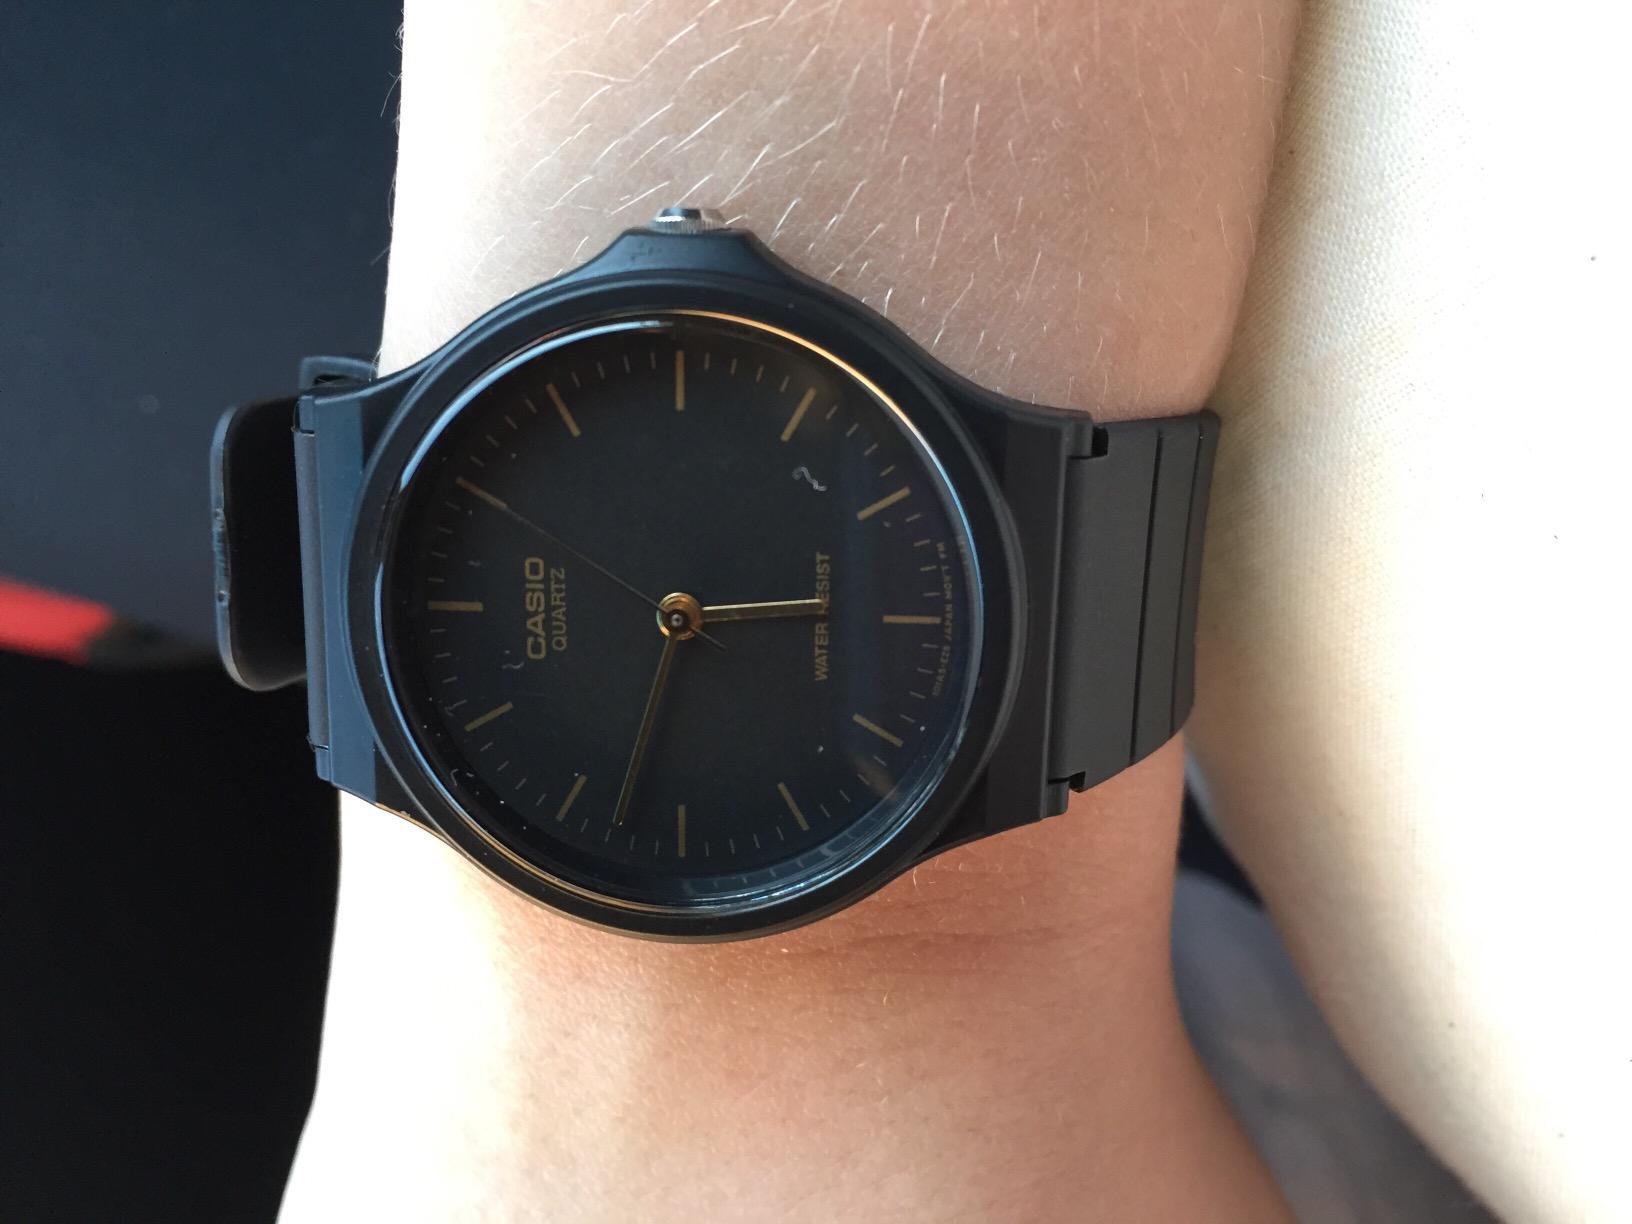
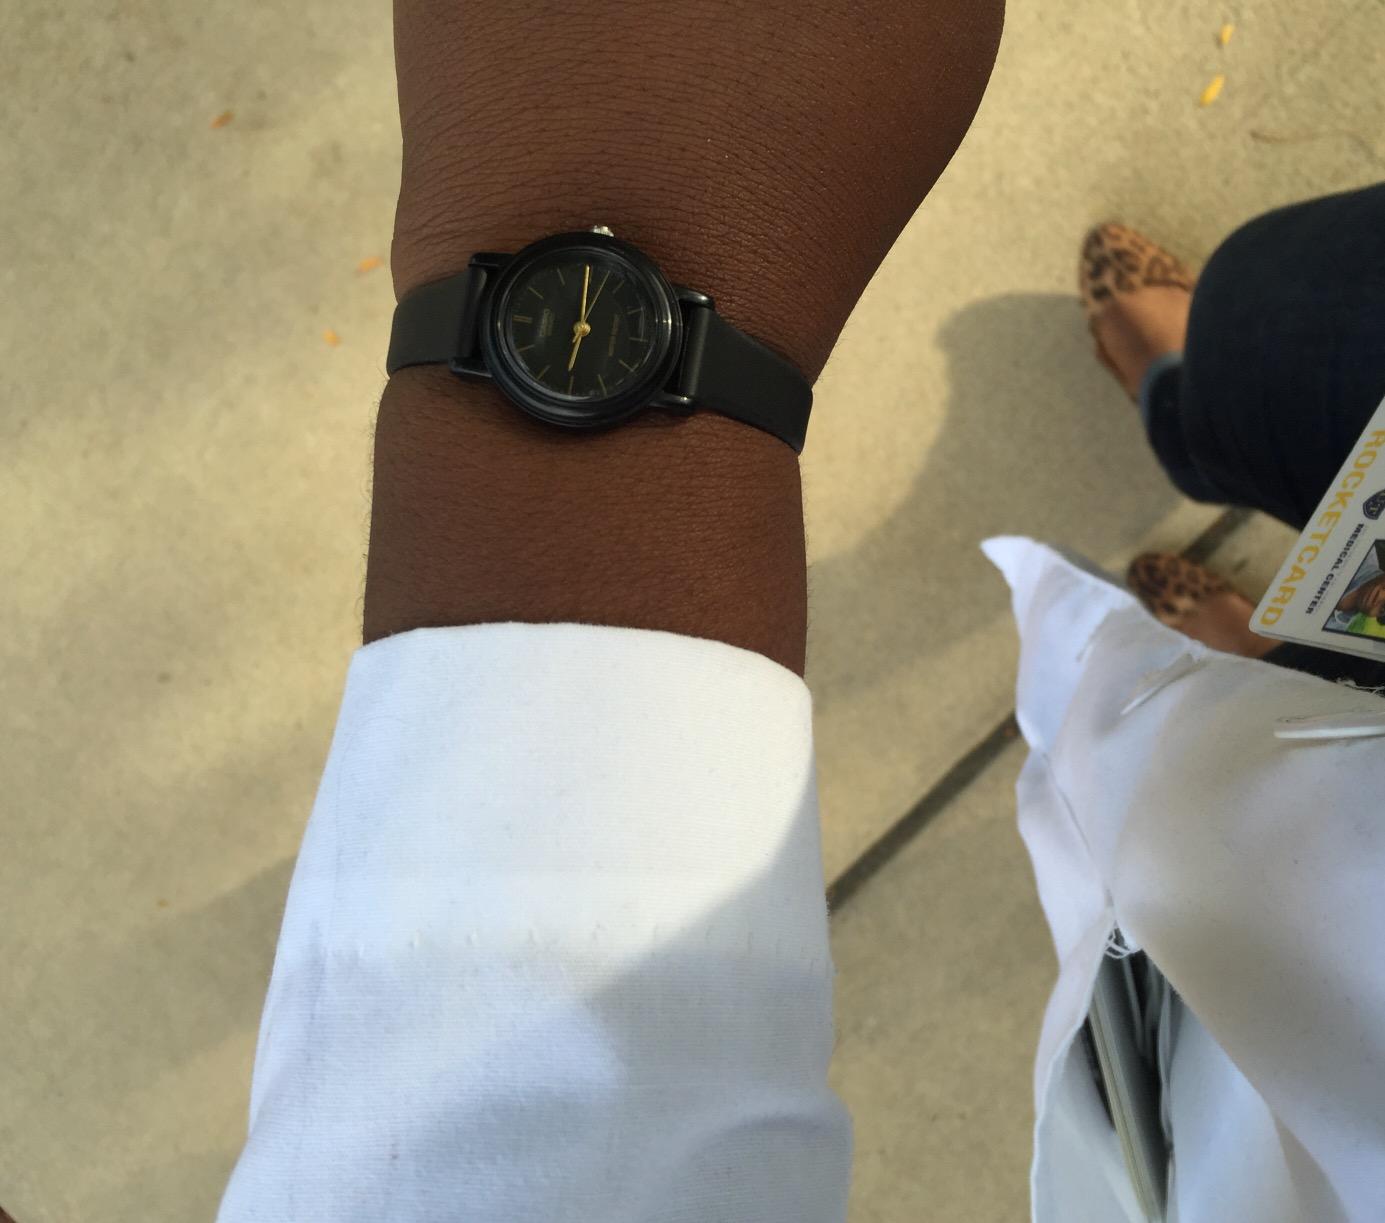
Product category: accessories_watch
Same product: no